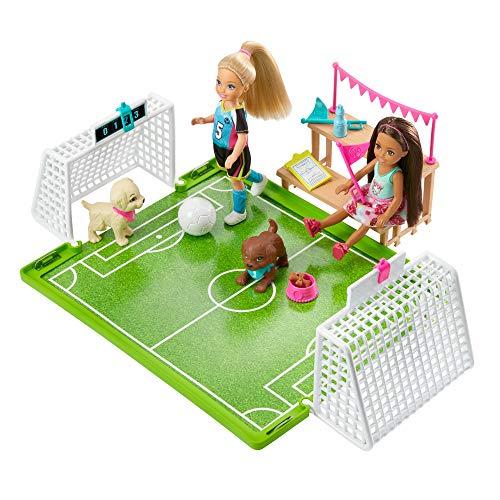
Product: Barbie Dreamhouse Adventures 6-inch Chelsea Doll with Soccer Playset and Accessories
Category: Toys & Games | Dolls & Accessories | Playsets
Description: Young imaginations can play out so many sports stories with Chelsea doll, inspired by Barbie Dreamhouse Adventures, and her soccer playset.
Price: $23.98
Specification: ProductDimensions:13.5x2.8x10.5inches|ItemWeight:10.6ounces|ShippingWeight:15.8ounces(Viewshippingratesandpolicies)|ASIN:B07XB3J7CF|Itemmodelnumber:GHK37|Manufacturerrecommendedage:36months-6years